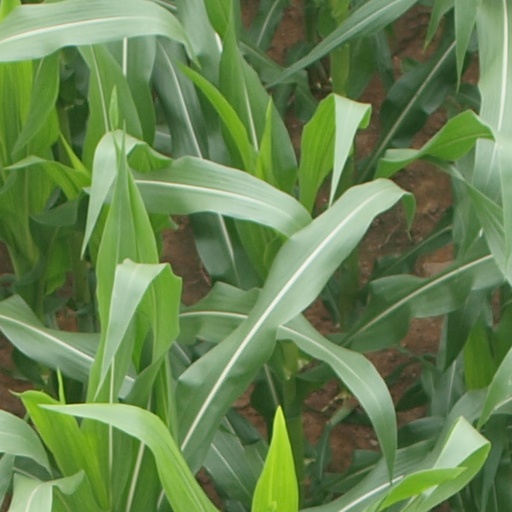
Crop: maize; corn